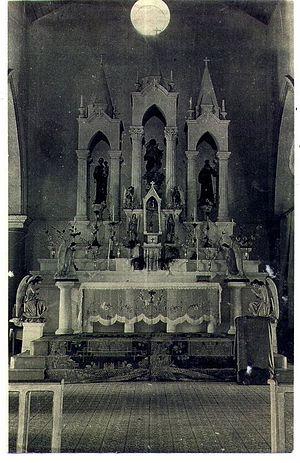
Autel de l'église de la Pau dos Ferros, au cours du XIXe siècle Español: Altar de la Iglesia de la Pau dos Ferros, durante el siglo XIX